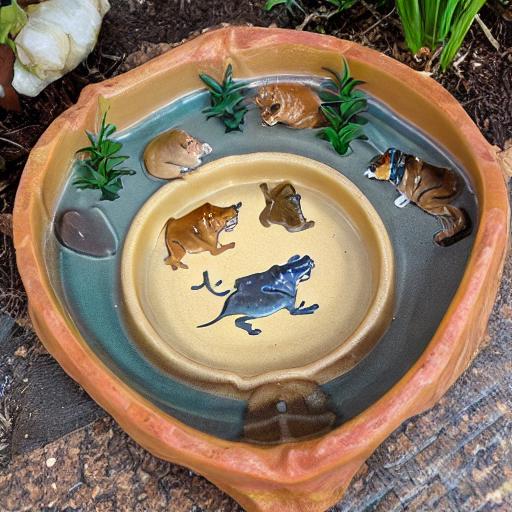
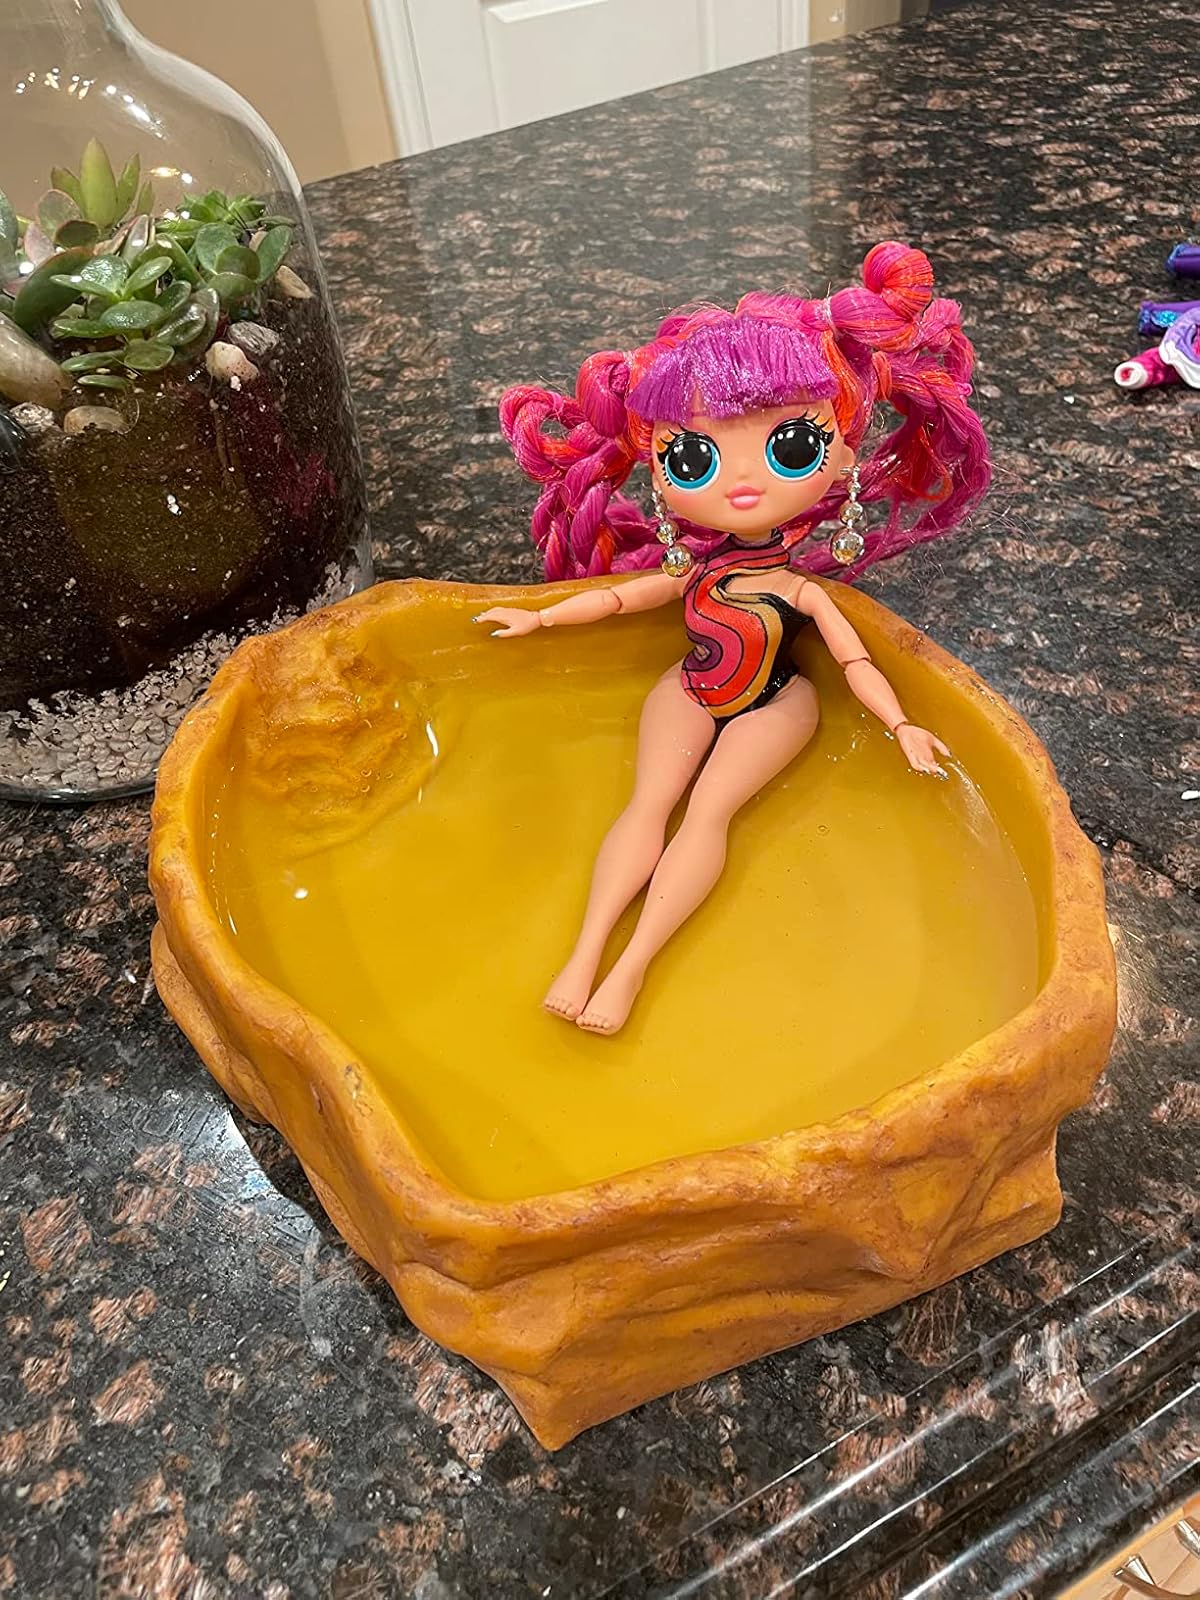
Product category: items_bowl
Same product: no